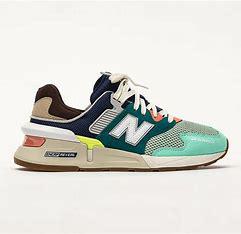
Brand: New
Model: Balance 997